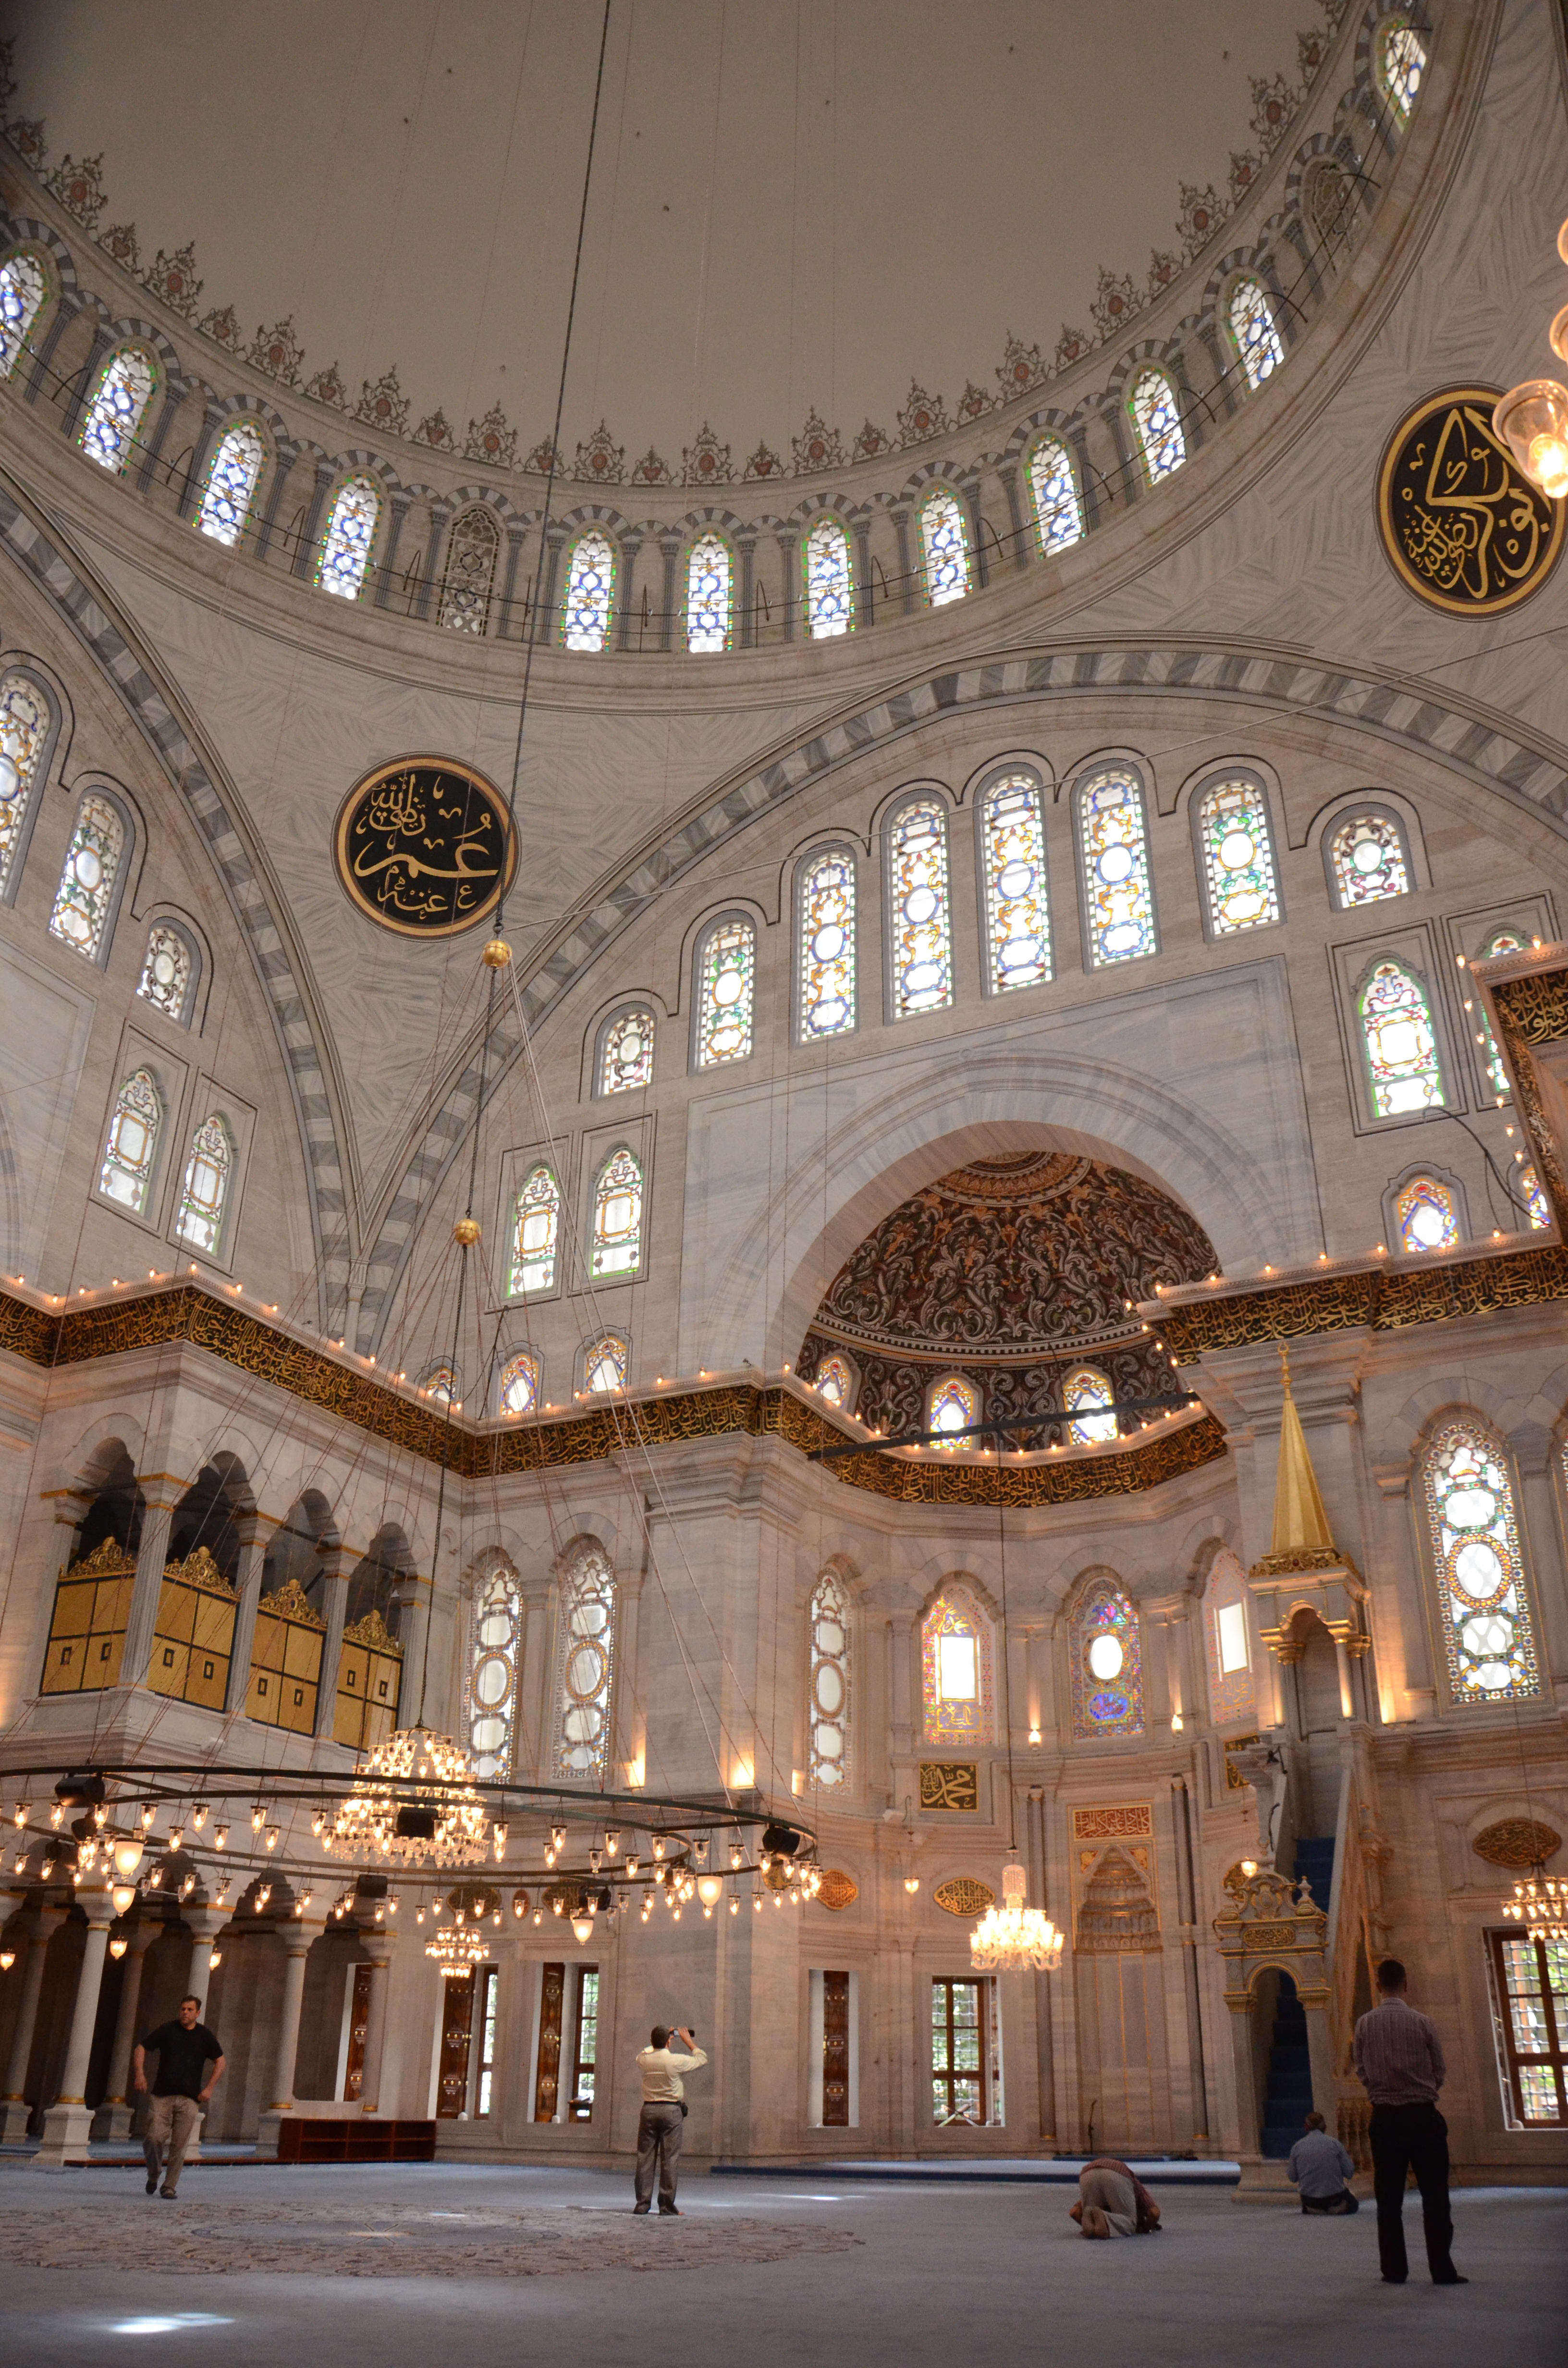
architecture, building, palace, city, arch, church, place of worship, turkey, istanbul, mosque, synagogue, arcade, basilica, ancient history, mosquee